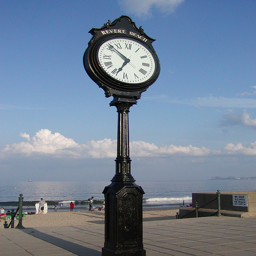
A very tall clock that is by the ocean.
a pole with a clock on top wit ha sky background
A metal clock with roman numerals near the beach.
a tall  black clock on an ocean pier.
a big tall clock telling time at a public place